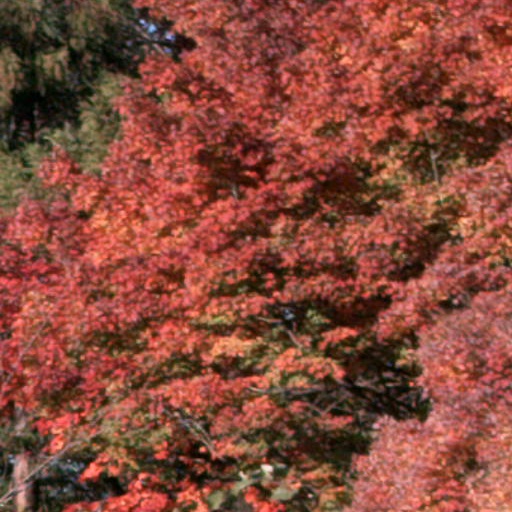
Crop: cassava